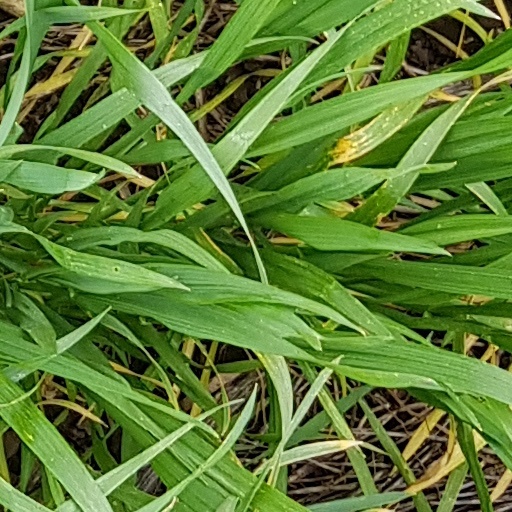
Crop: wheat